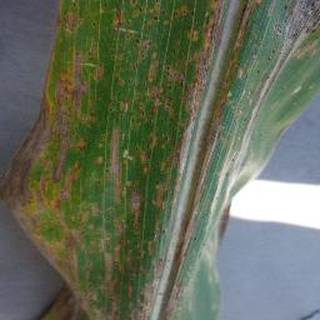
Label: corn_cercospora_leaf_spot